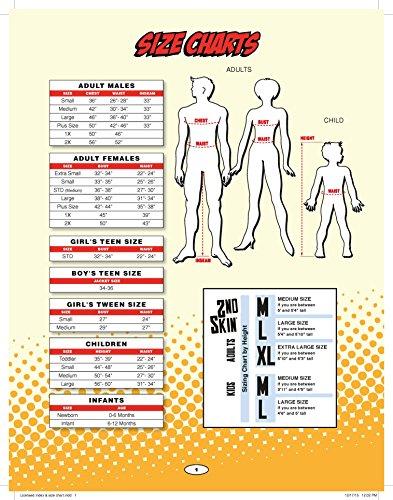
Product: Rubie's Tennyson Ben10Ben Boys Costume
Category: Clothing, Shoes & Jewelry | Costumes & Accessories | Kids & Baby | Boys | Costumes
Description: Includes: Top, Shorts W.Pockets, Foam Watch And Mask.
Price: $27.11 - $44.99